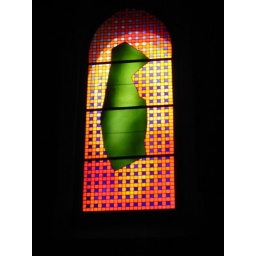
stained glass window by Brian Clarke